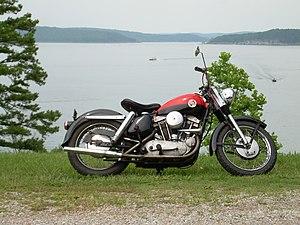
L'Ironhead est un moteur de moto Harley-Davidson, ainsi nommé en raison de la composition de la tête de cylindre en acier, au lieu de l'aluminium. Le moteur est un V-twin à deux soupapes par cylindre, et poussoirs. Il a été produit à partir de 1957 jusqu'en 1985. Il a été remplacé par le moteur Evolution en 1986 sur toute la gamme Sportster.
La Harley-Davidson Sportster est une gamme de motos fabriquée de manière continue depuis 1957 par Harley-Davidson. Les modèles Sportster sont désignés par un code produit de Harley-Davidson commençant par « XL ». En 1952 ont été introduits les prédécesseurs du Sportster, les modèles K Sport et Sport Solo. Ces modèles K, KK, KH et KHK de 1952 à 1956 avaient un moteur à soupapes latérales, alors que les modèles plus récents du XL Sportster utilisent un moteur à soupapes en tête. Le premier Sportster de 1957 comportait bon nombre de pièces du KH, notamment le cadre, les garde-boue, le grand réservoir d'essence et la suspension avant.